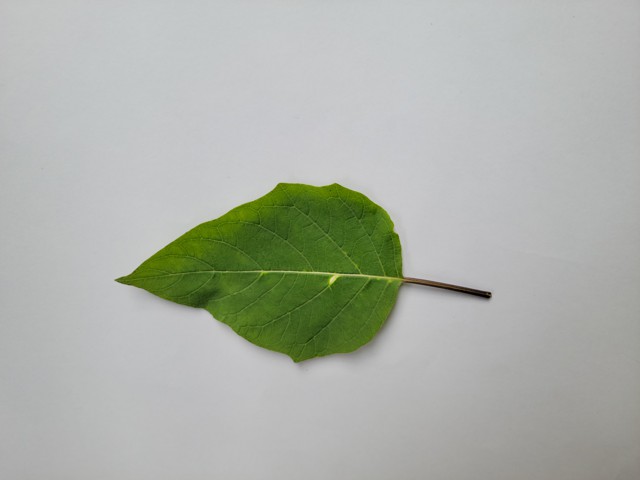
Plant: kalodhutura